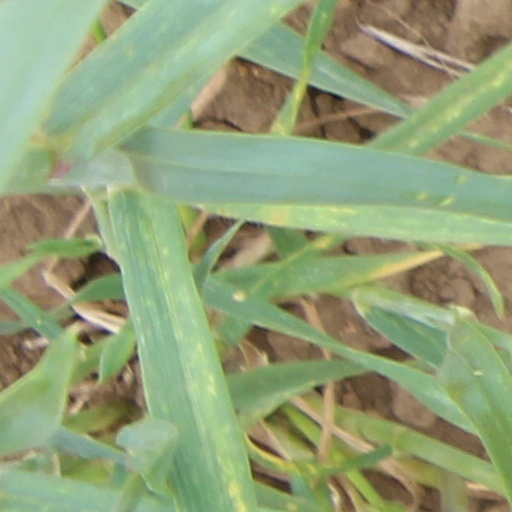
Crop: wheat